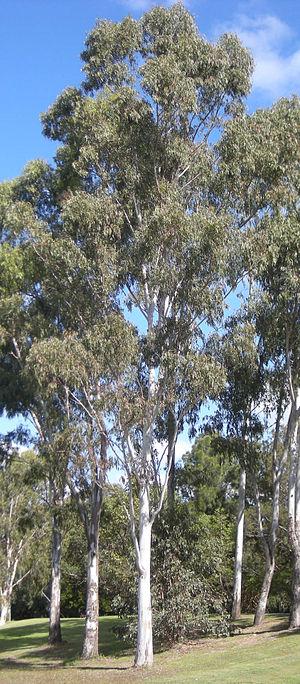
Eucalyptus tereticornis est une espèce d'Eucalyptus originaire de l'Est de l'Australie